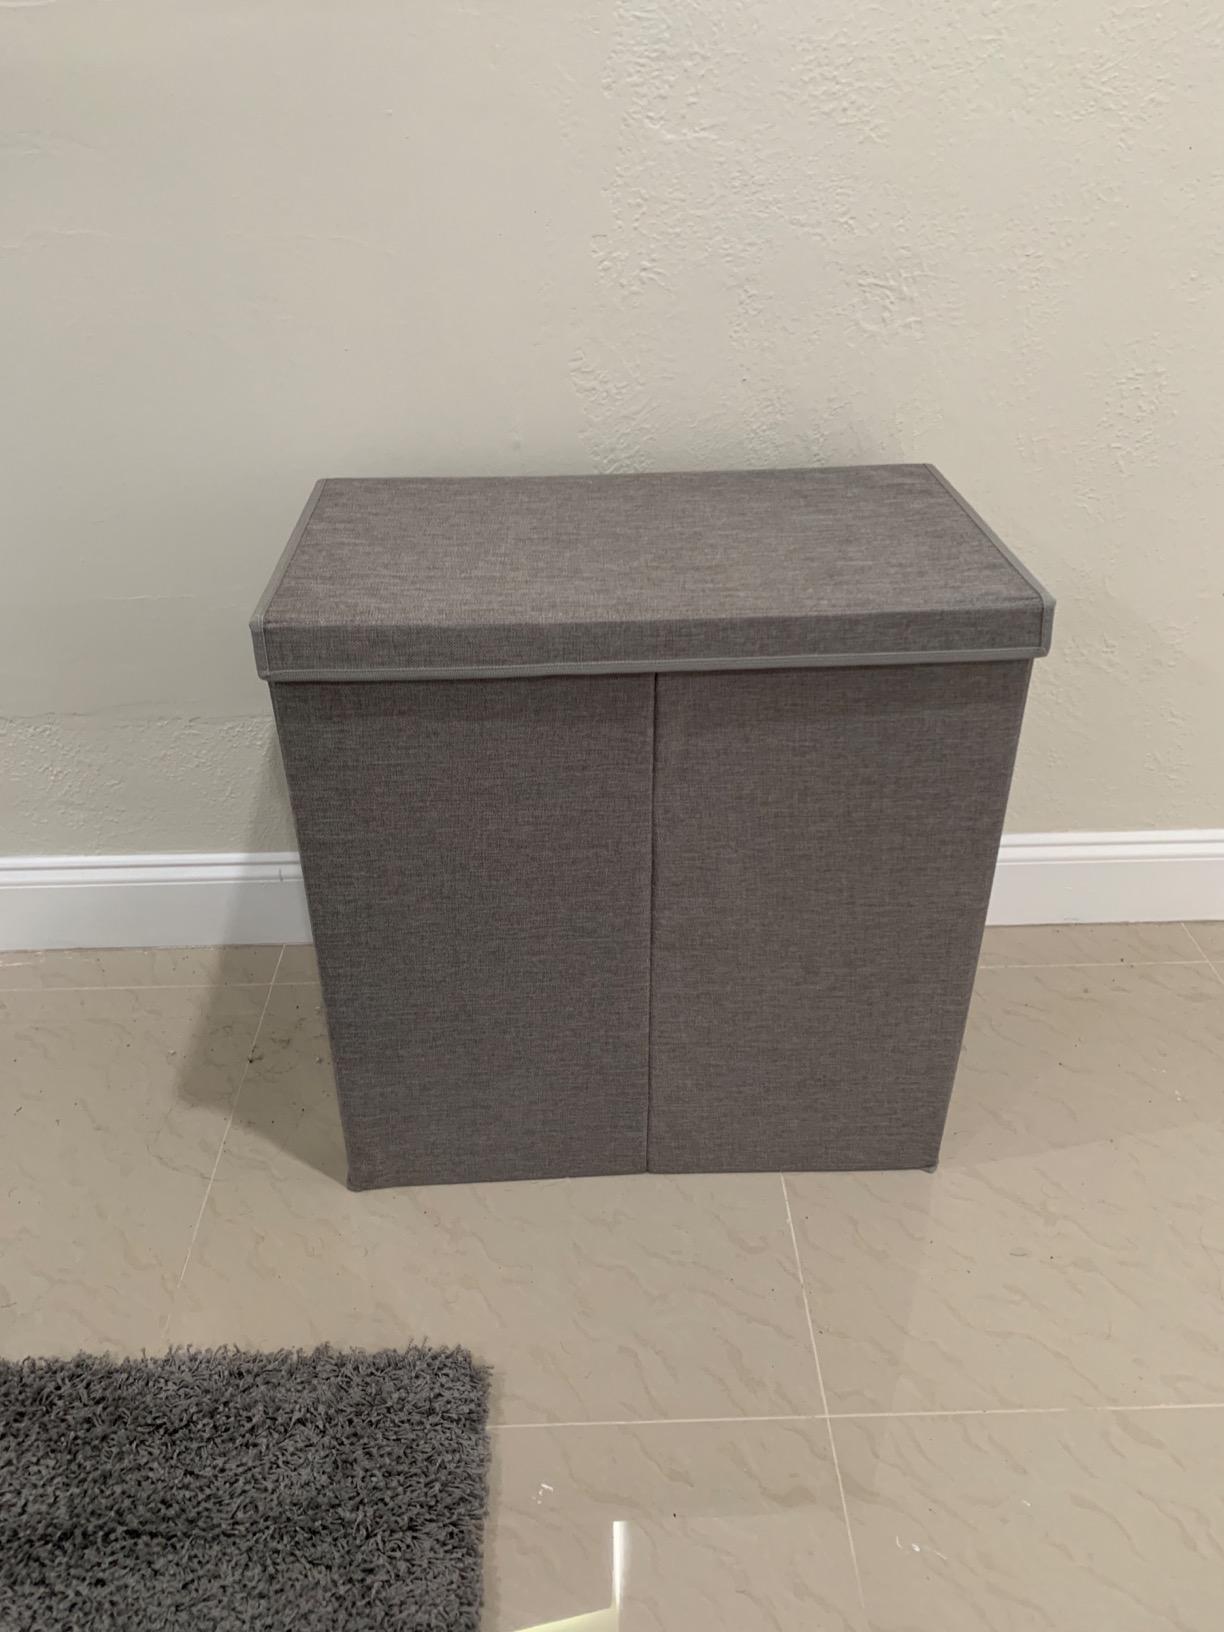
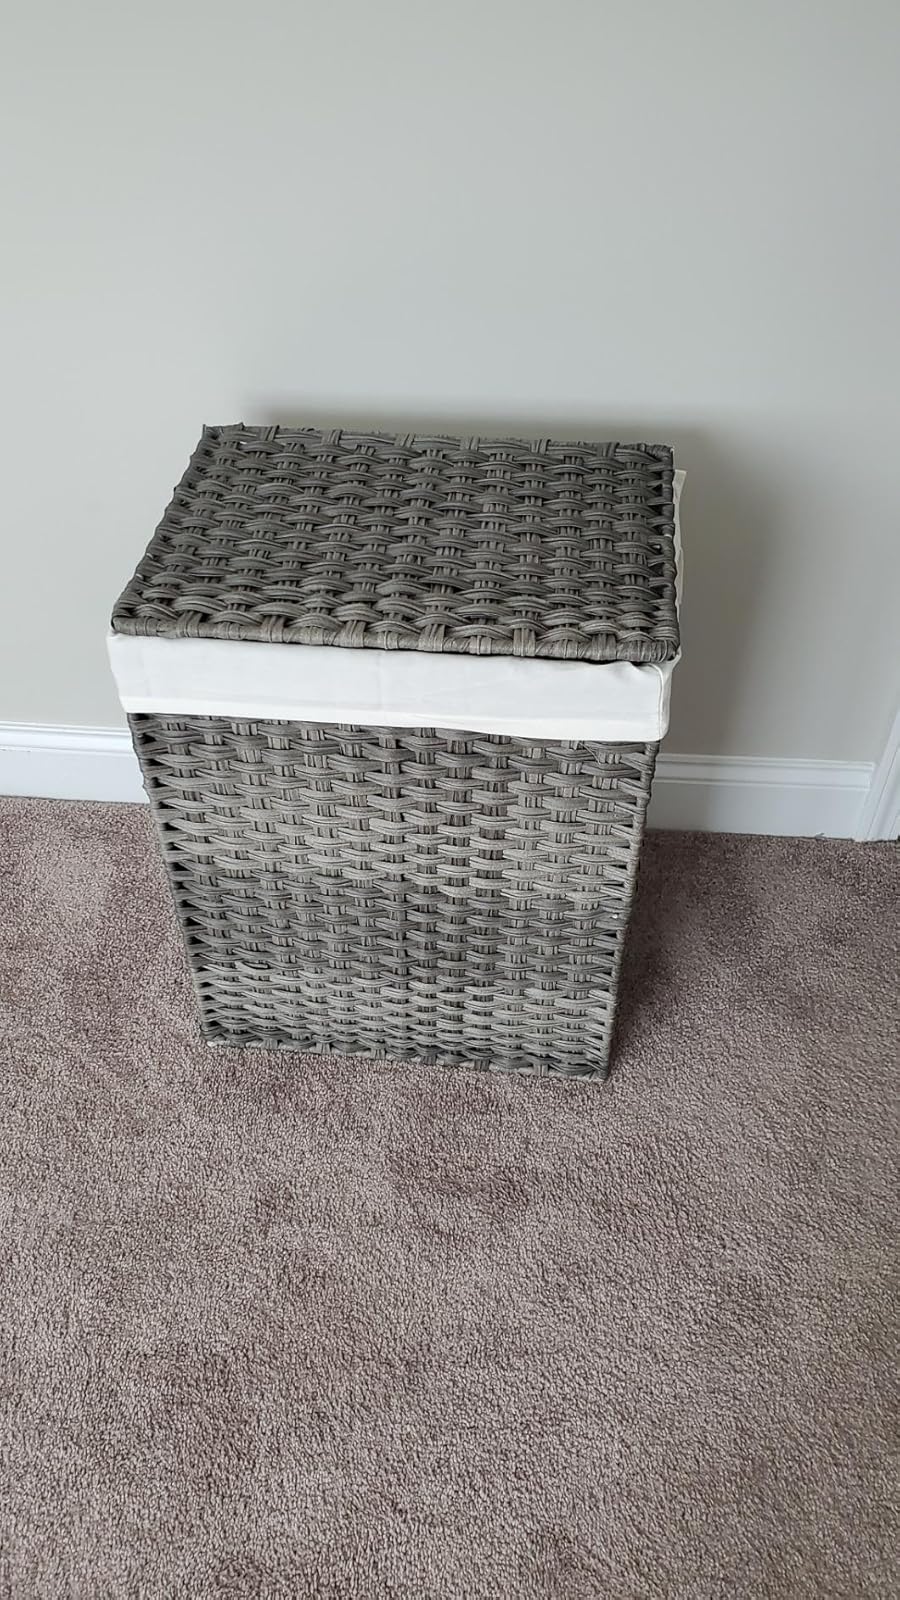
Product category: items_hamper
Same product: no